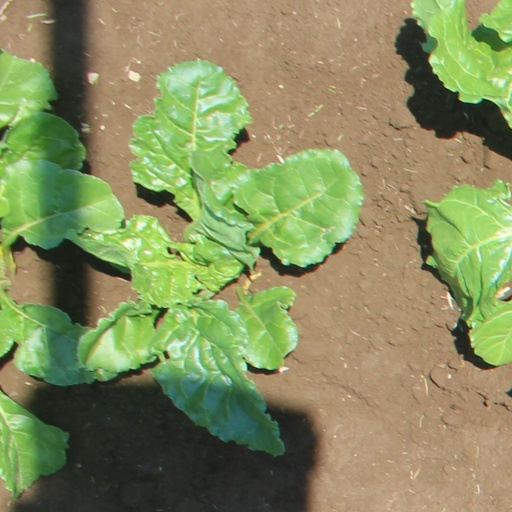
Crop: sugar beet